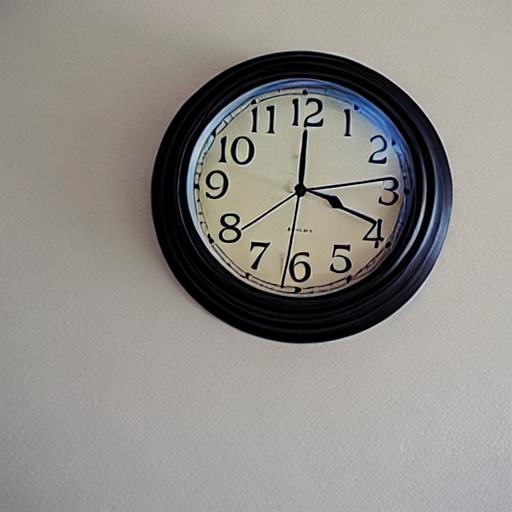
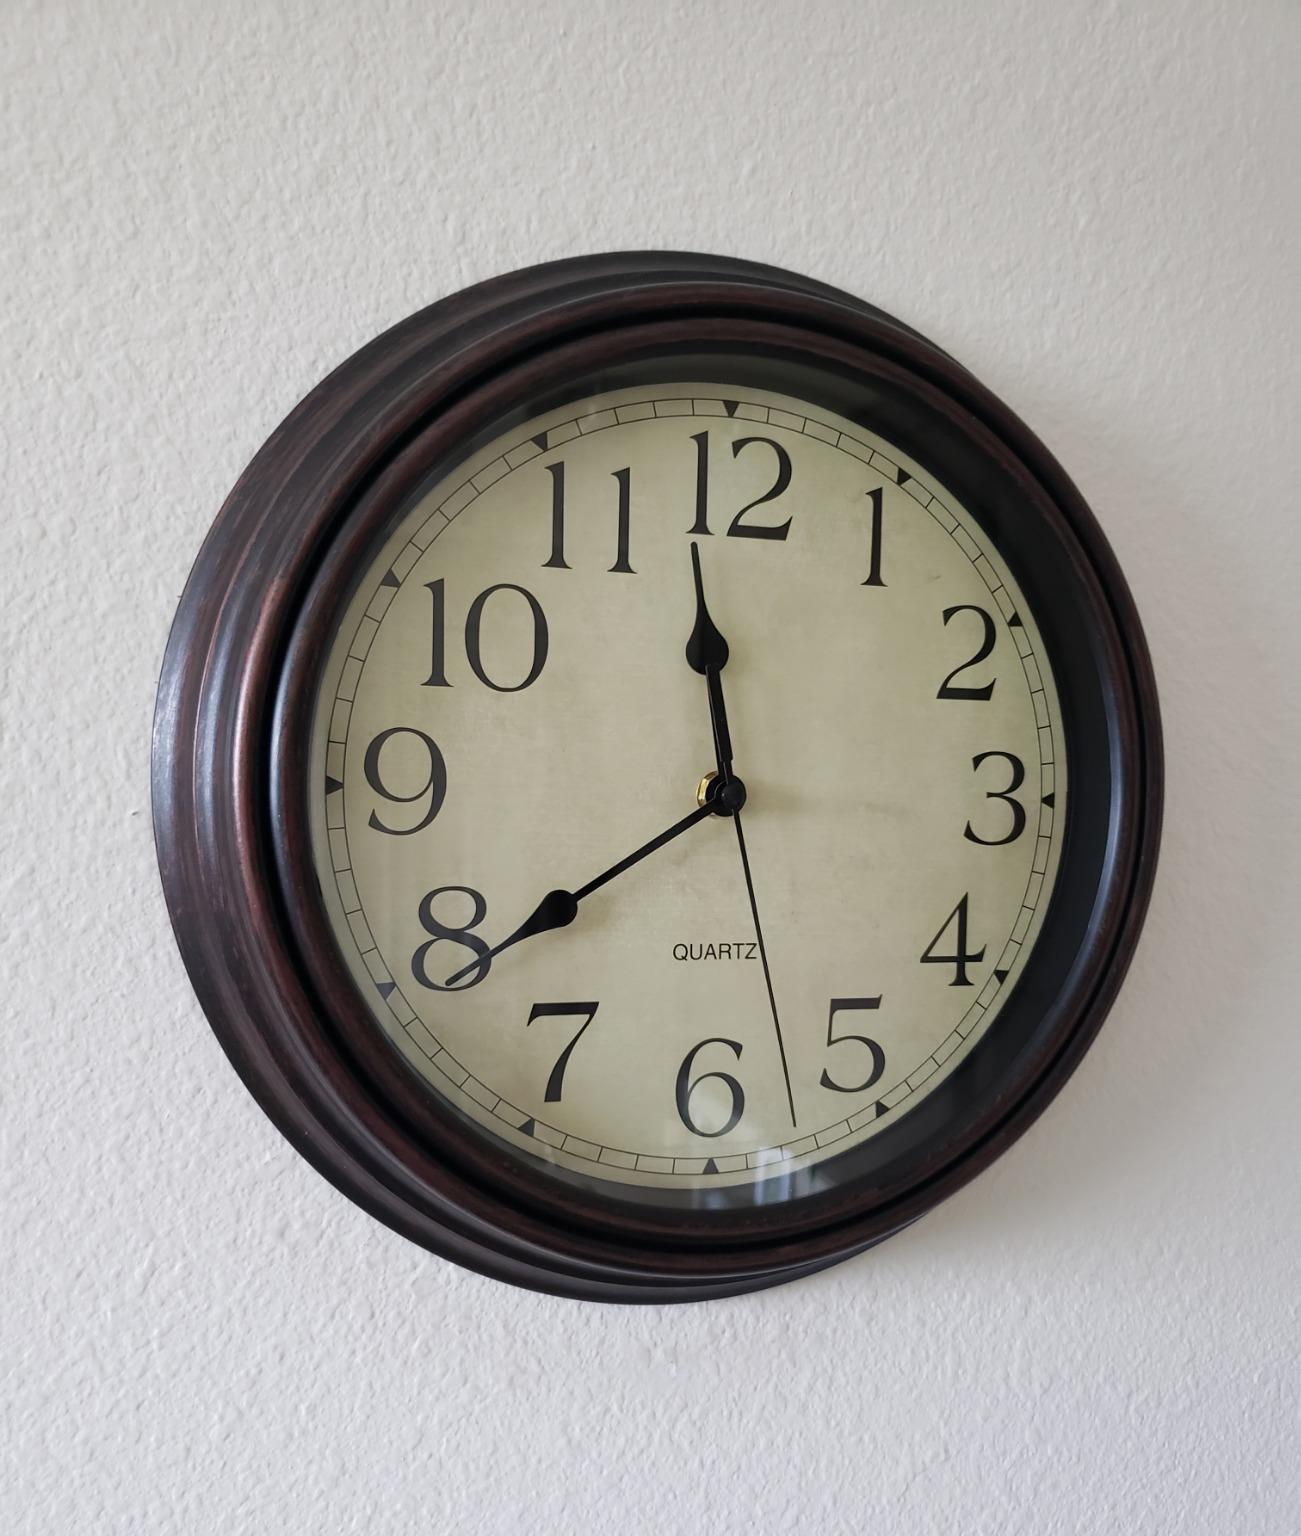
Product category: clock
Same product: no